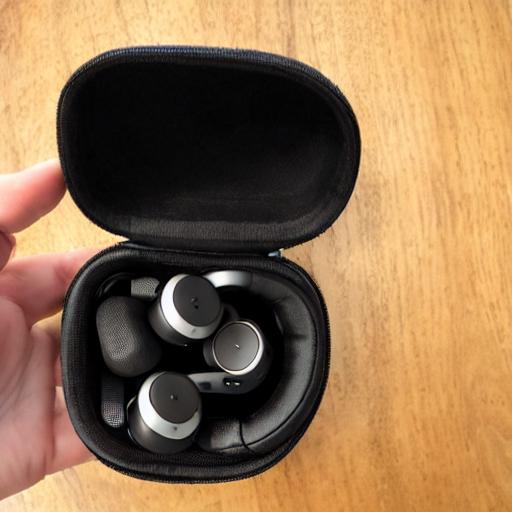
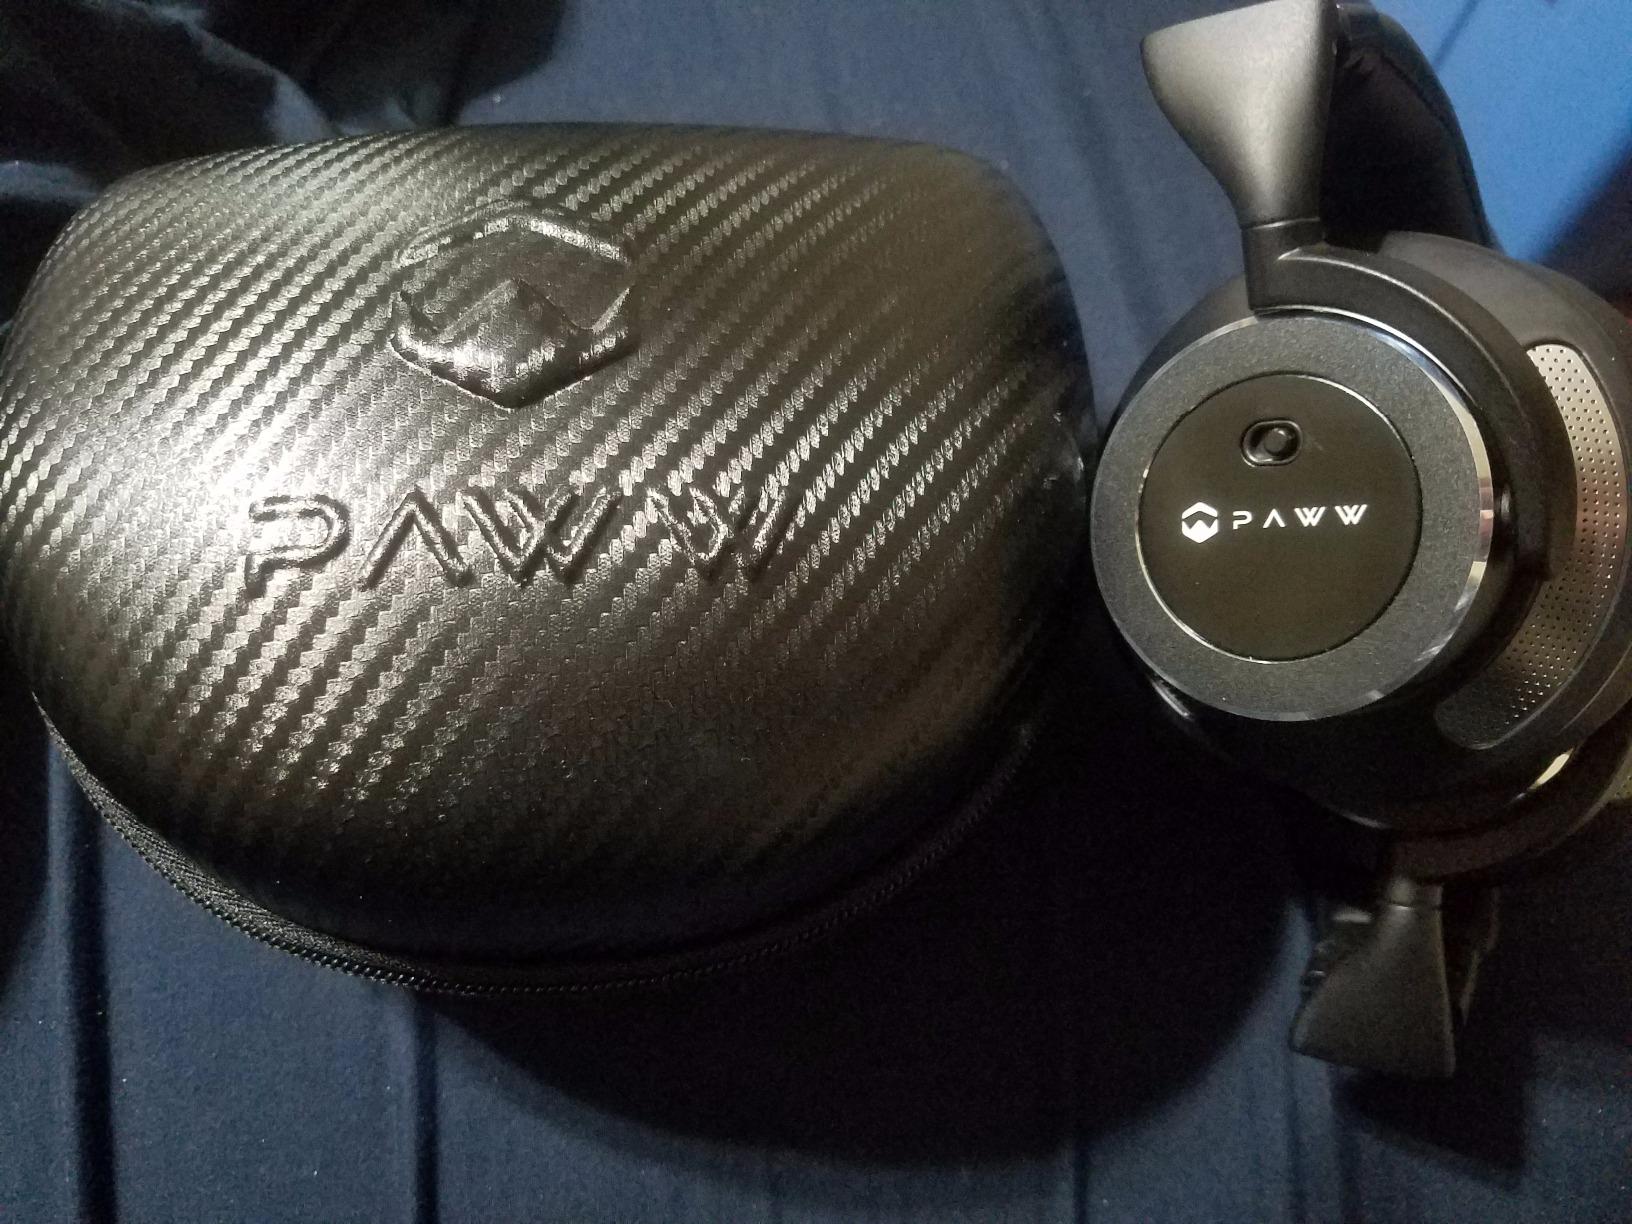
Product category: headphones
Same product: no